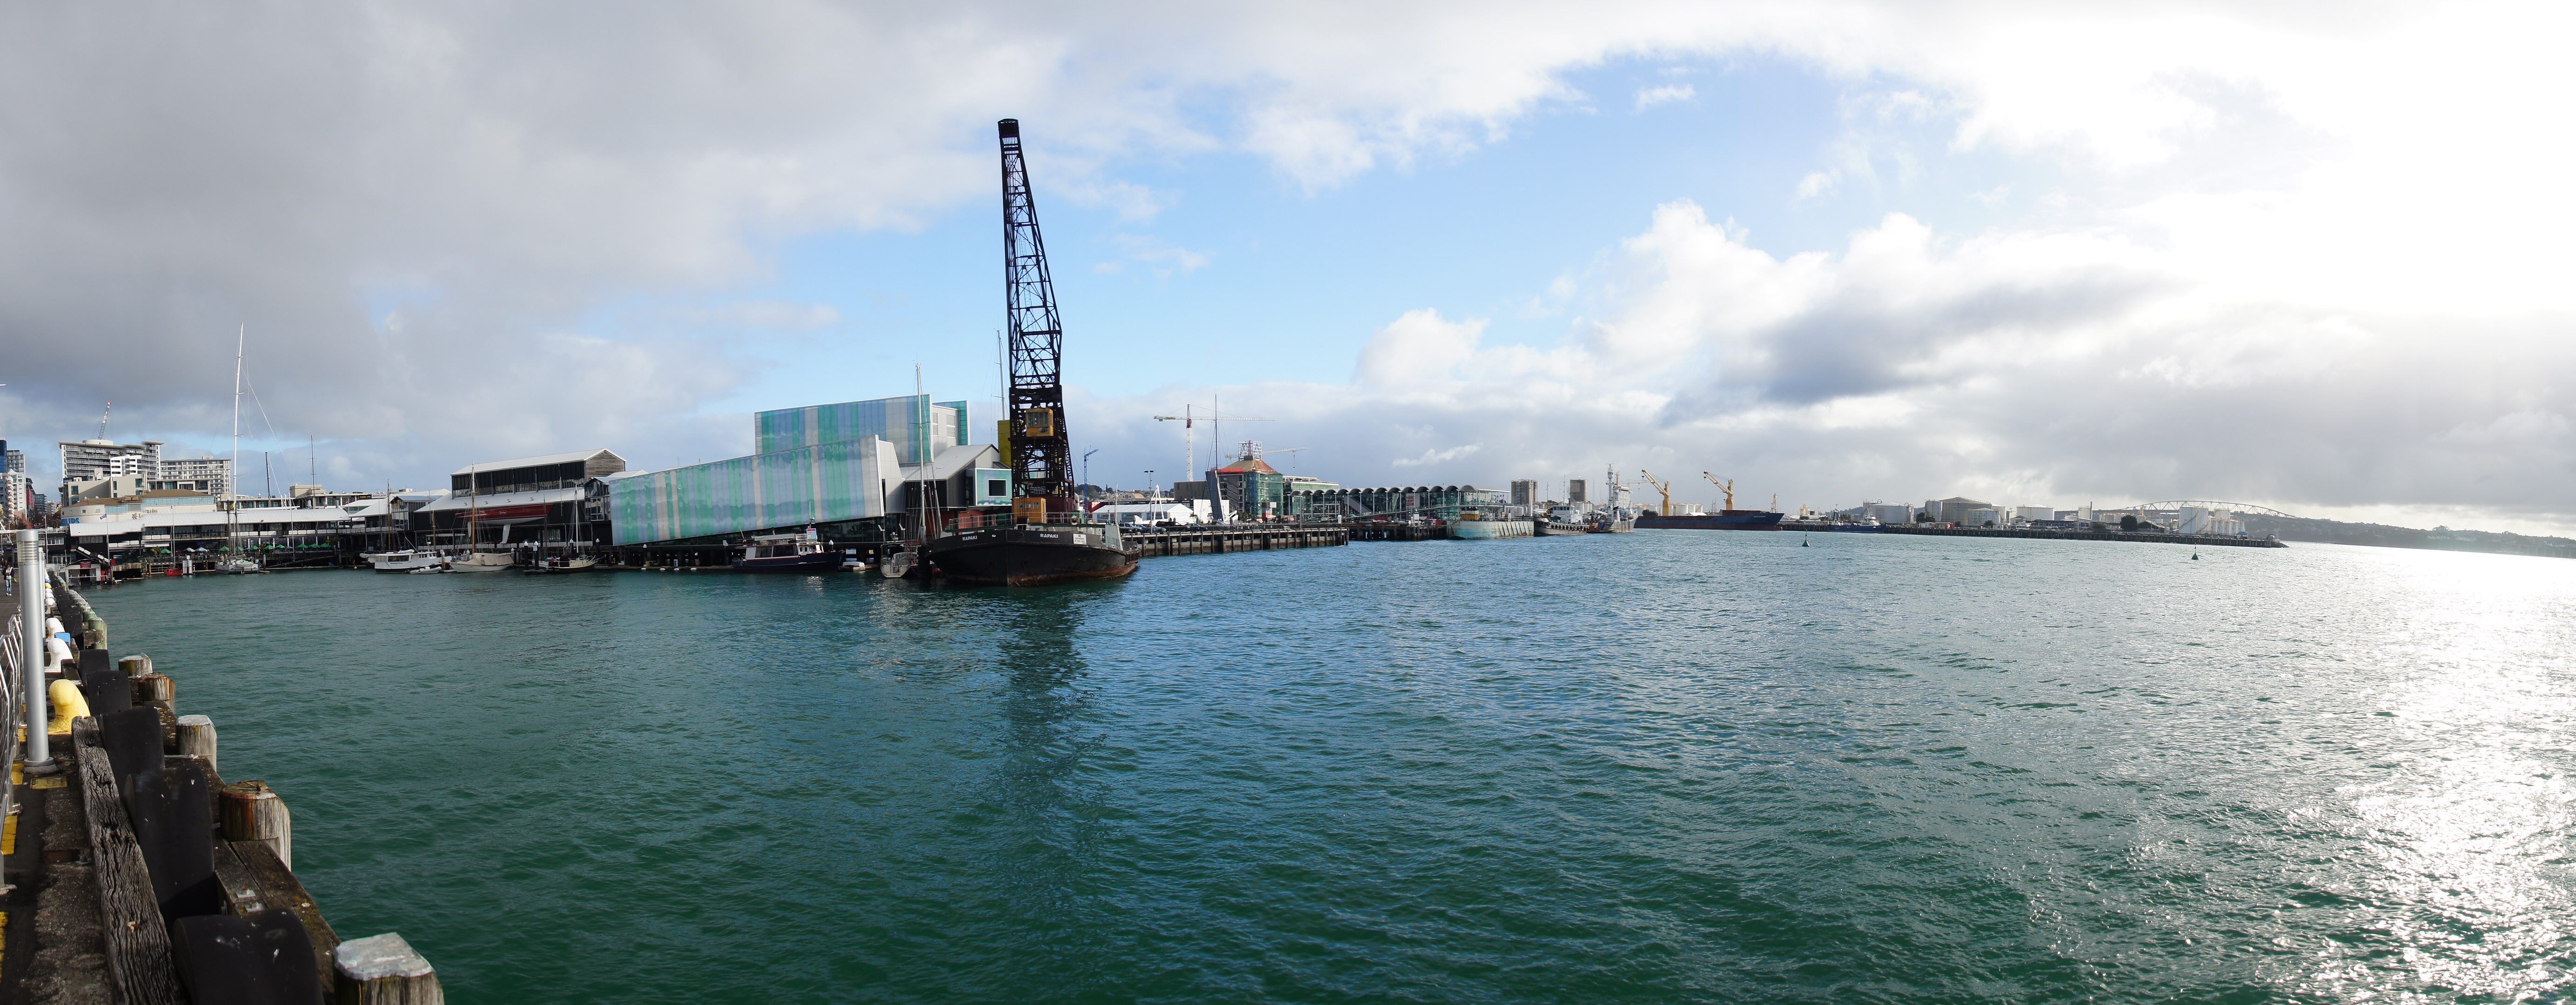
sea, boat, vehicle, mast, bay, harbor, port, waterway, infrastructure, watercraft, harbourcruiseauckland, portsofauckland